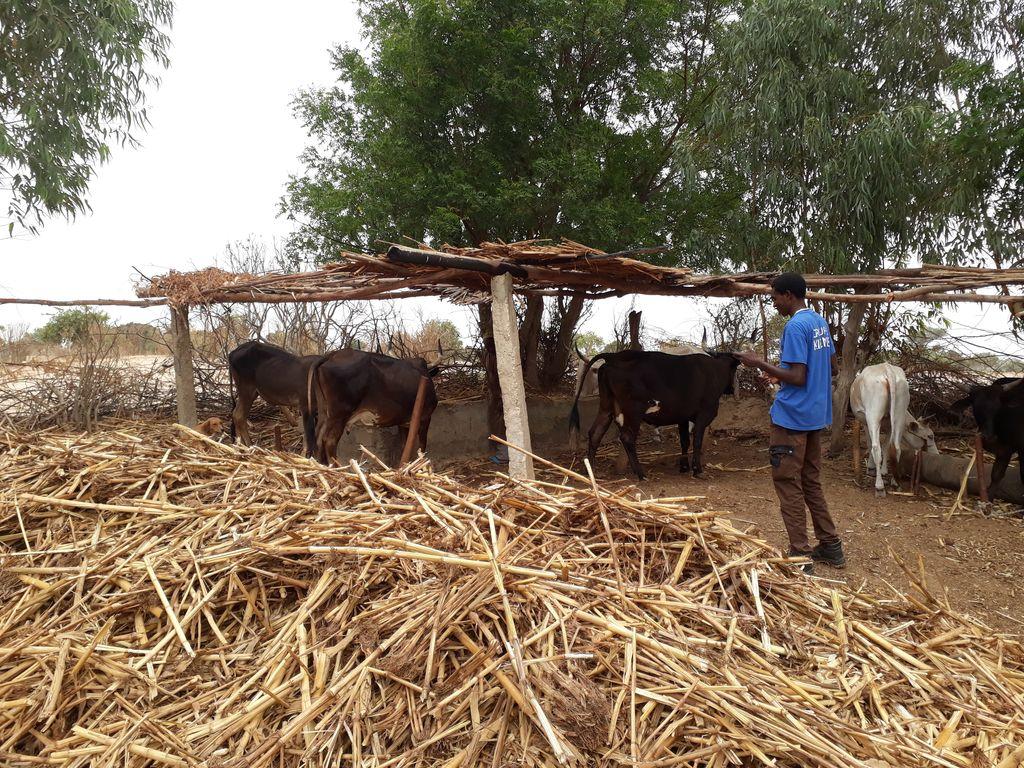
Hapa ni kwenye zizi la ng'ombe. Ng'ombe wale wamefungiwa chini ya zizi hili ili waweze kukingwa kutoka na jua kali ya siku, kuna pia ile chakula ambacho wanakila ambacho kimekaushwa na kuweka pale kando na mandhari yale yanaonekana ni mahala ambapo ni pakavu.